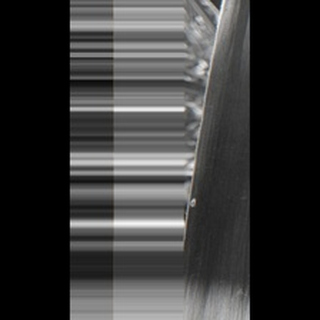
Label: healthy_sugarcane